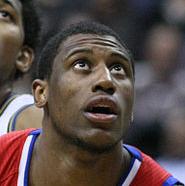
Age: 21